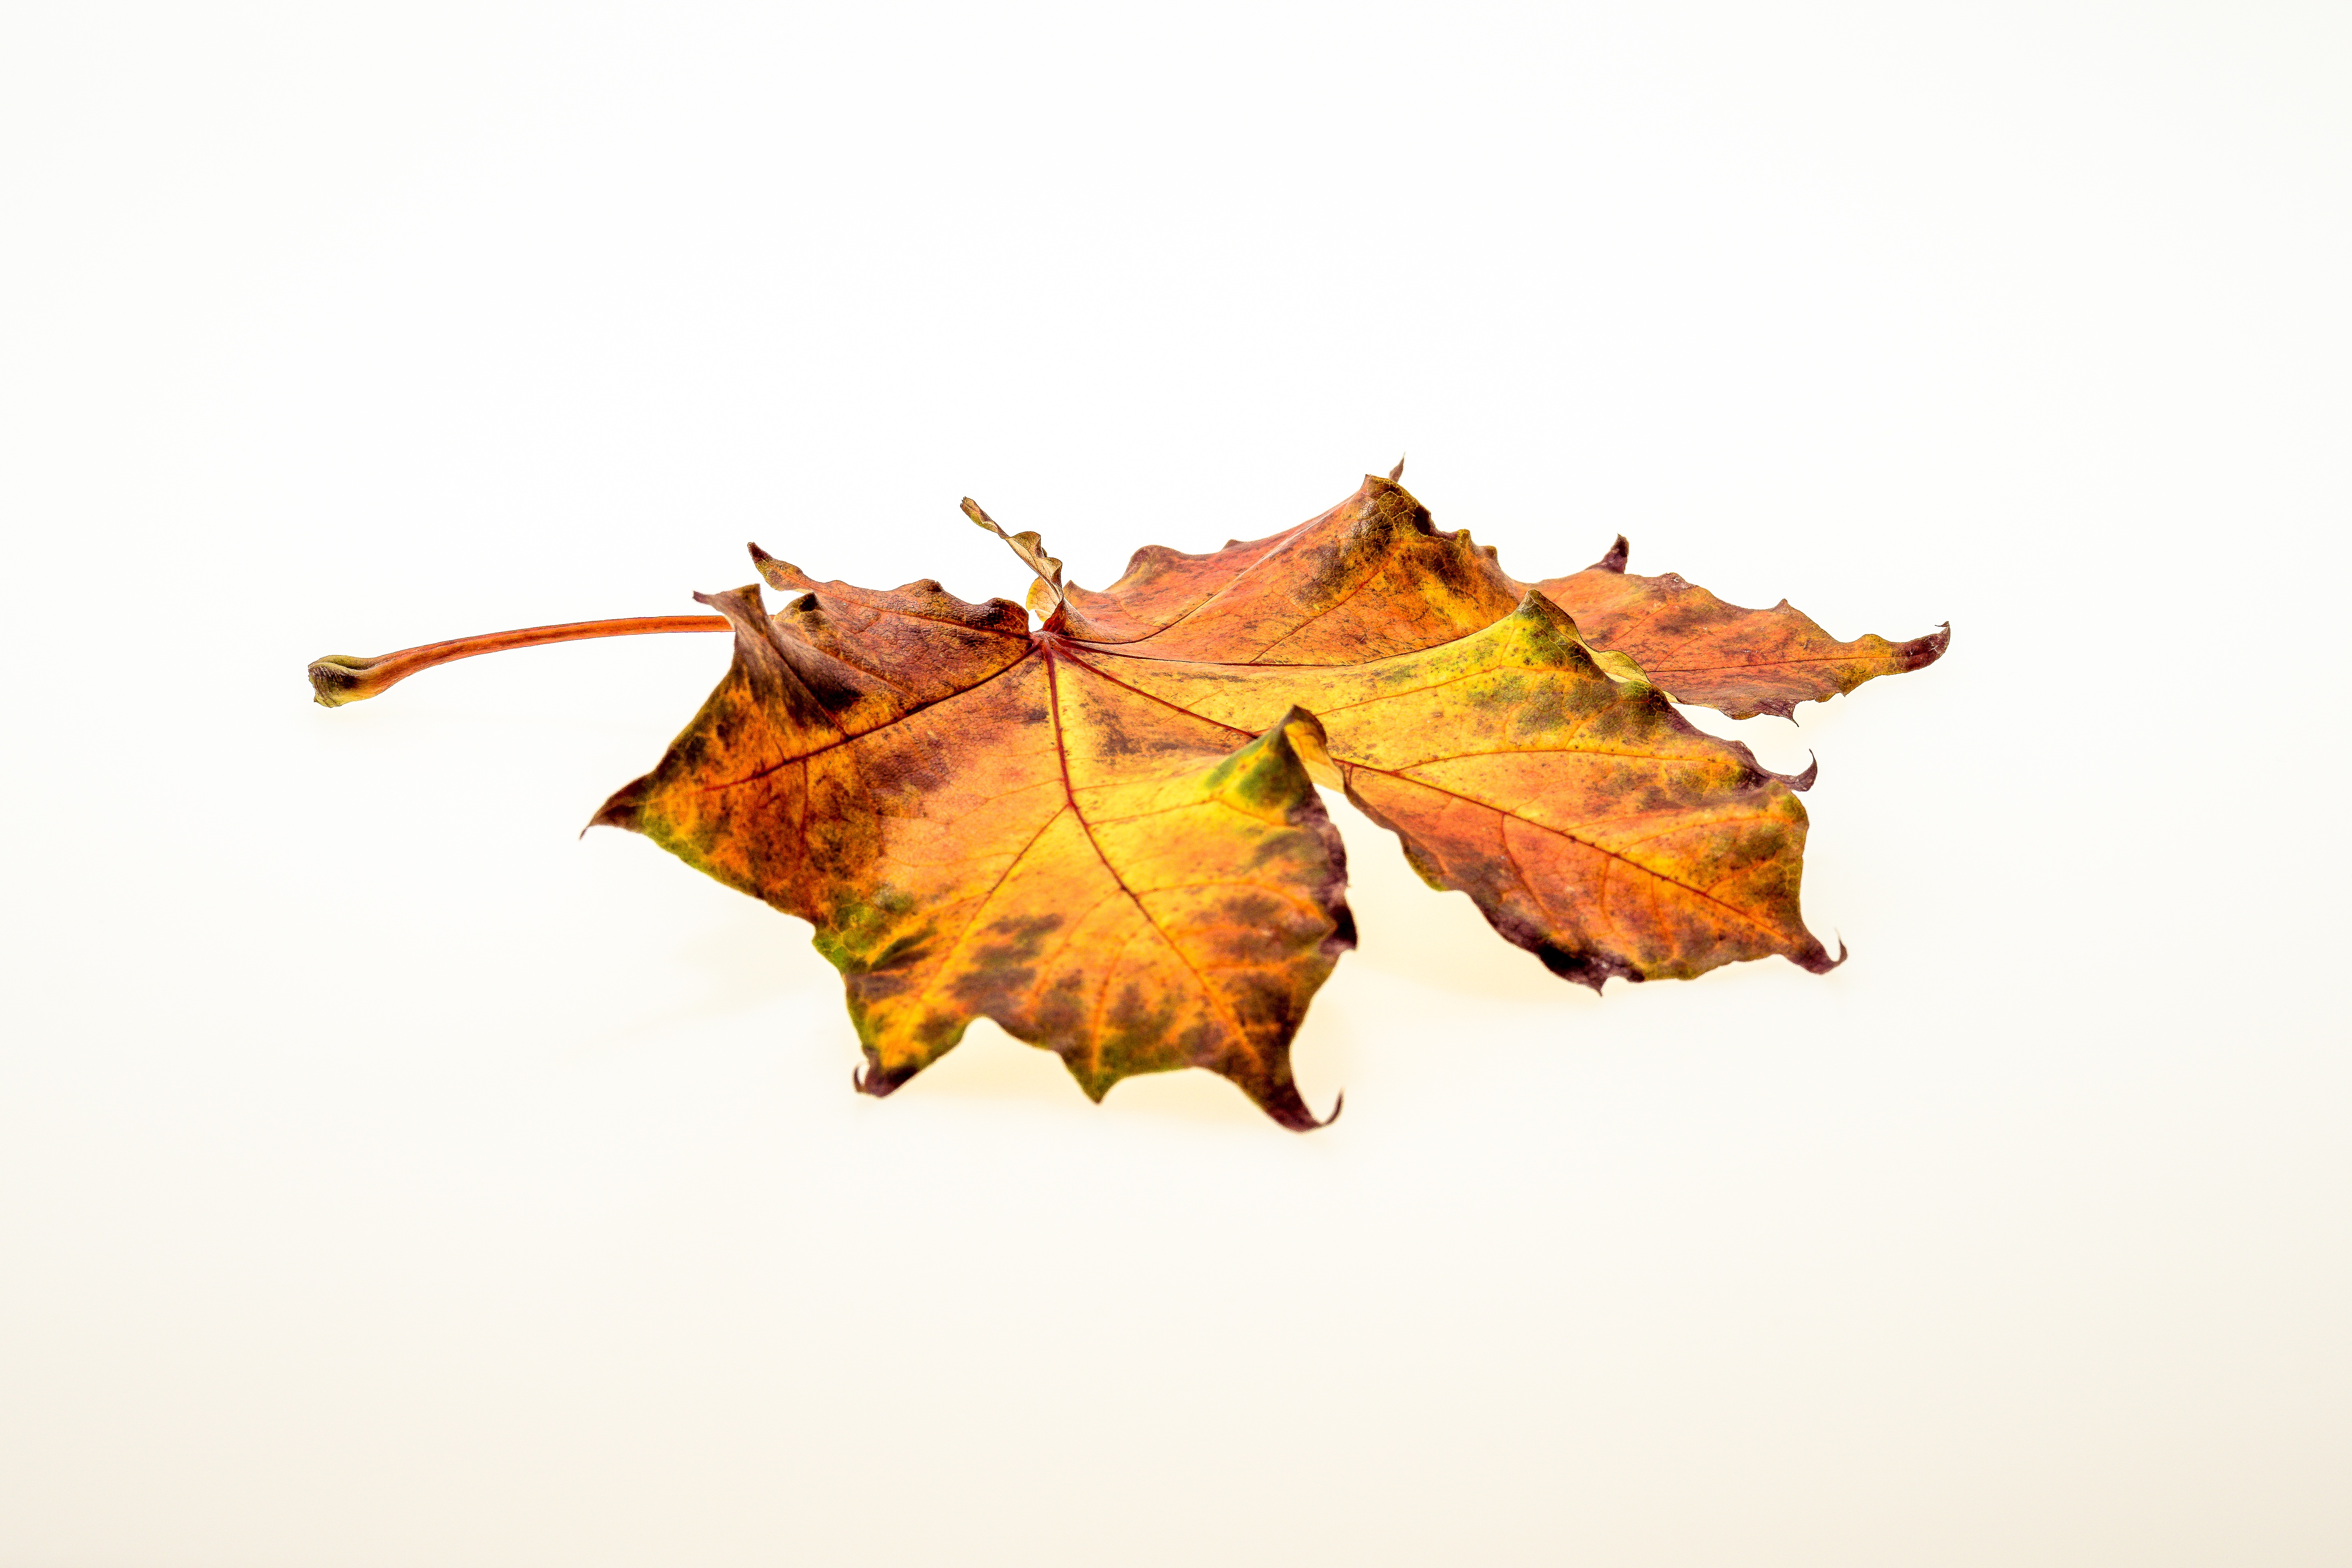
tree, nature, branch, plant, leaf, golden, color, autumn, season, maple tree, maple leaf, leaves, illustration, fall foliage, leaves in the autumn, colors of autumn, flowering plant, woody plant, land plant